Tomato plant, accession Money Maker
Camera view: tilt-top (135 deg); turntable rotation: 150 degrees
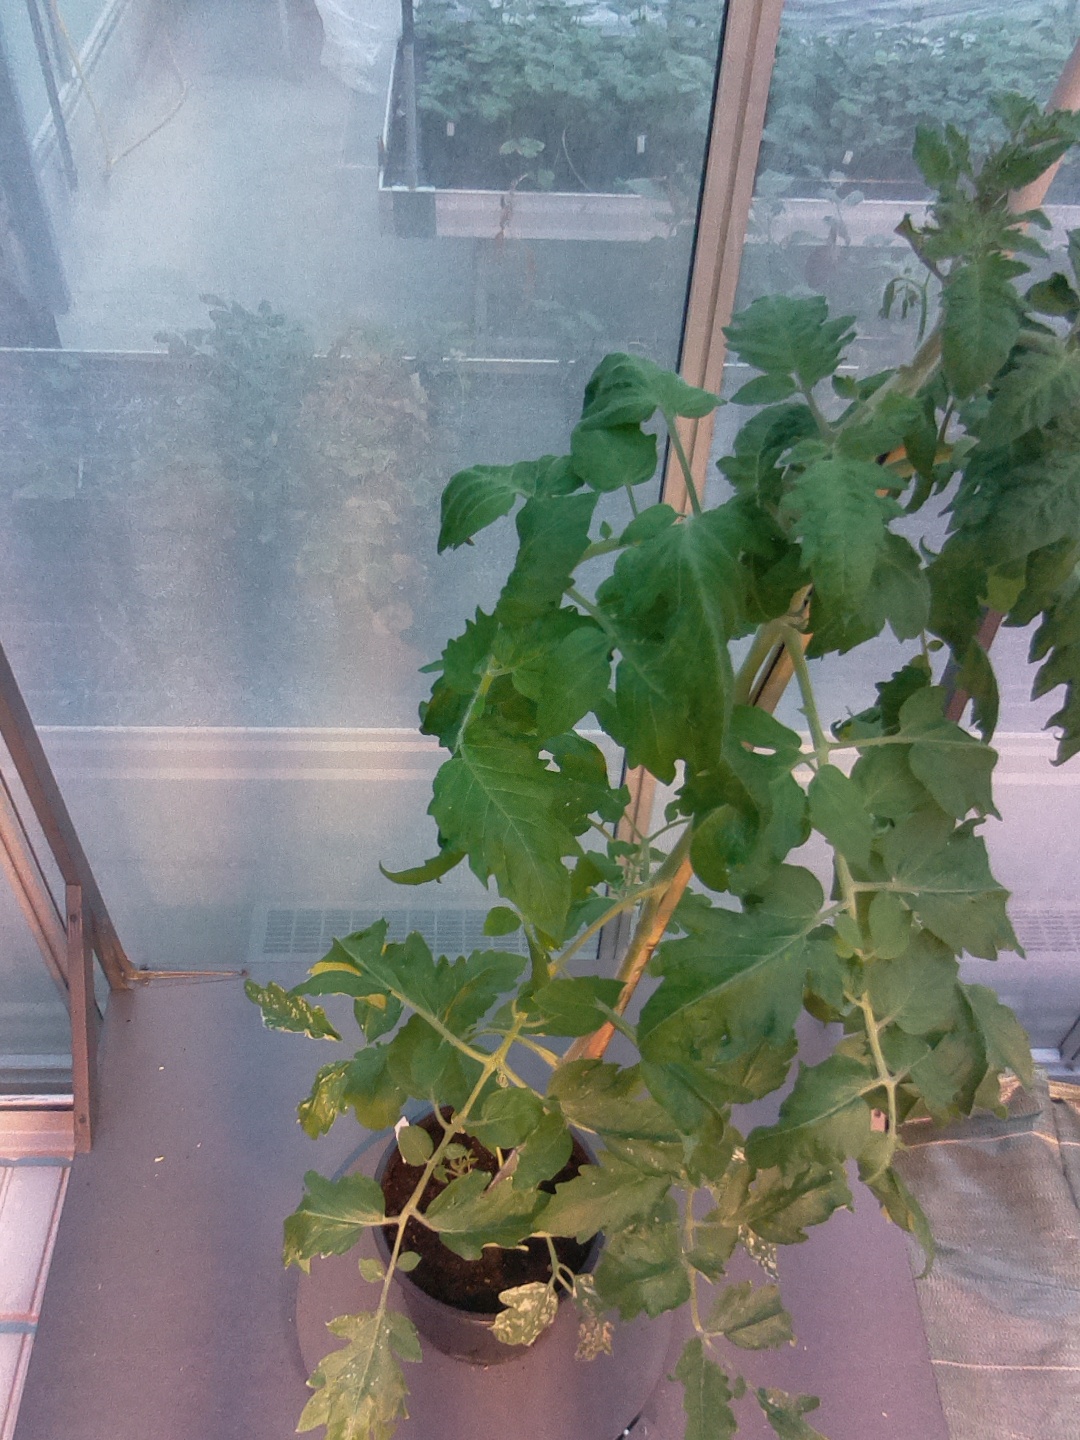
BBCH growth stage 55: 5 inflorescences visible